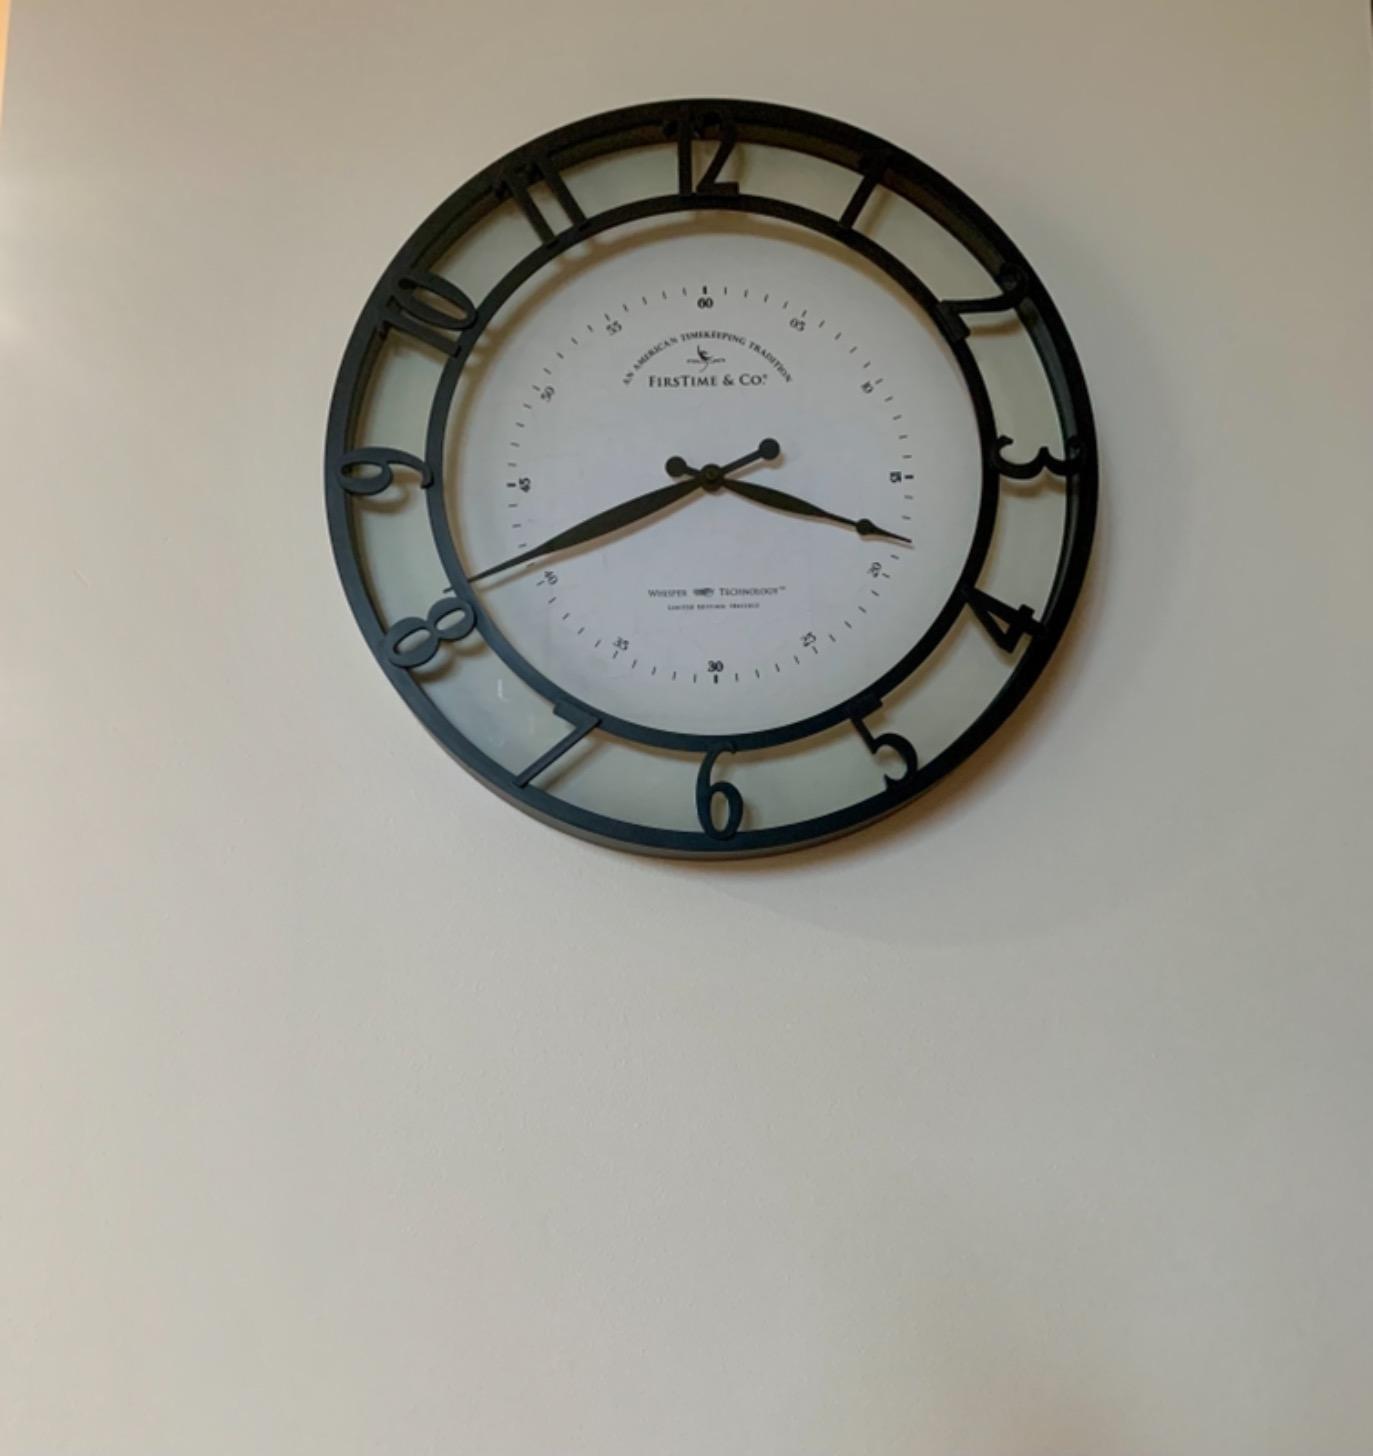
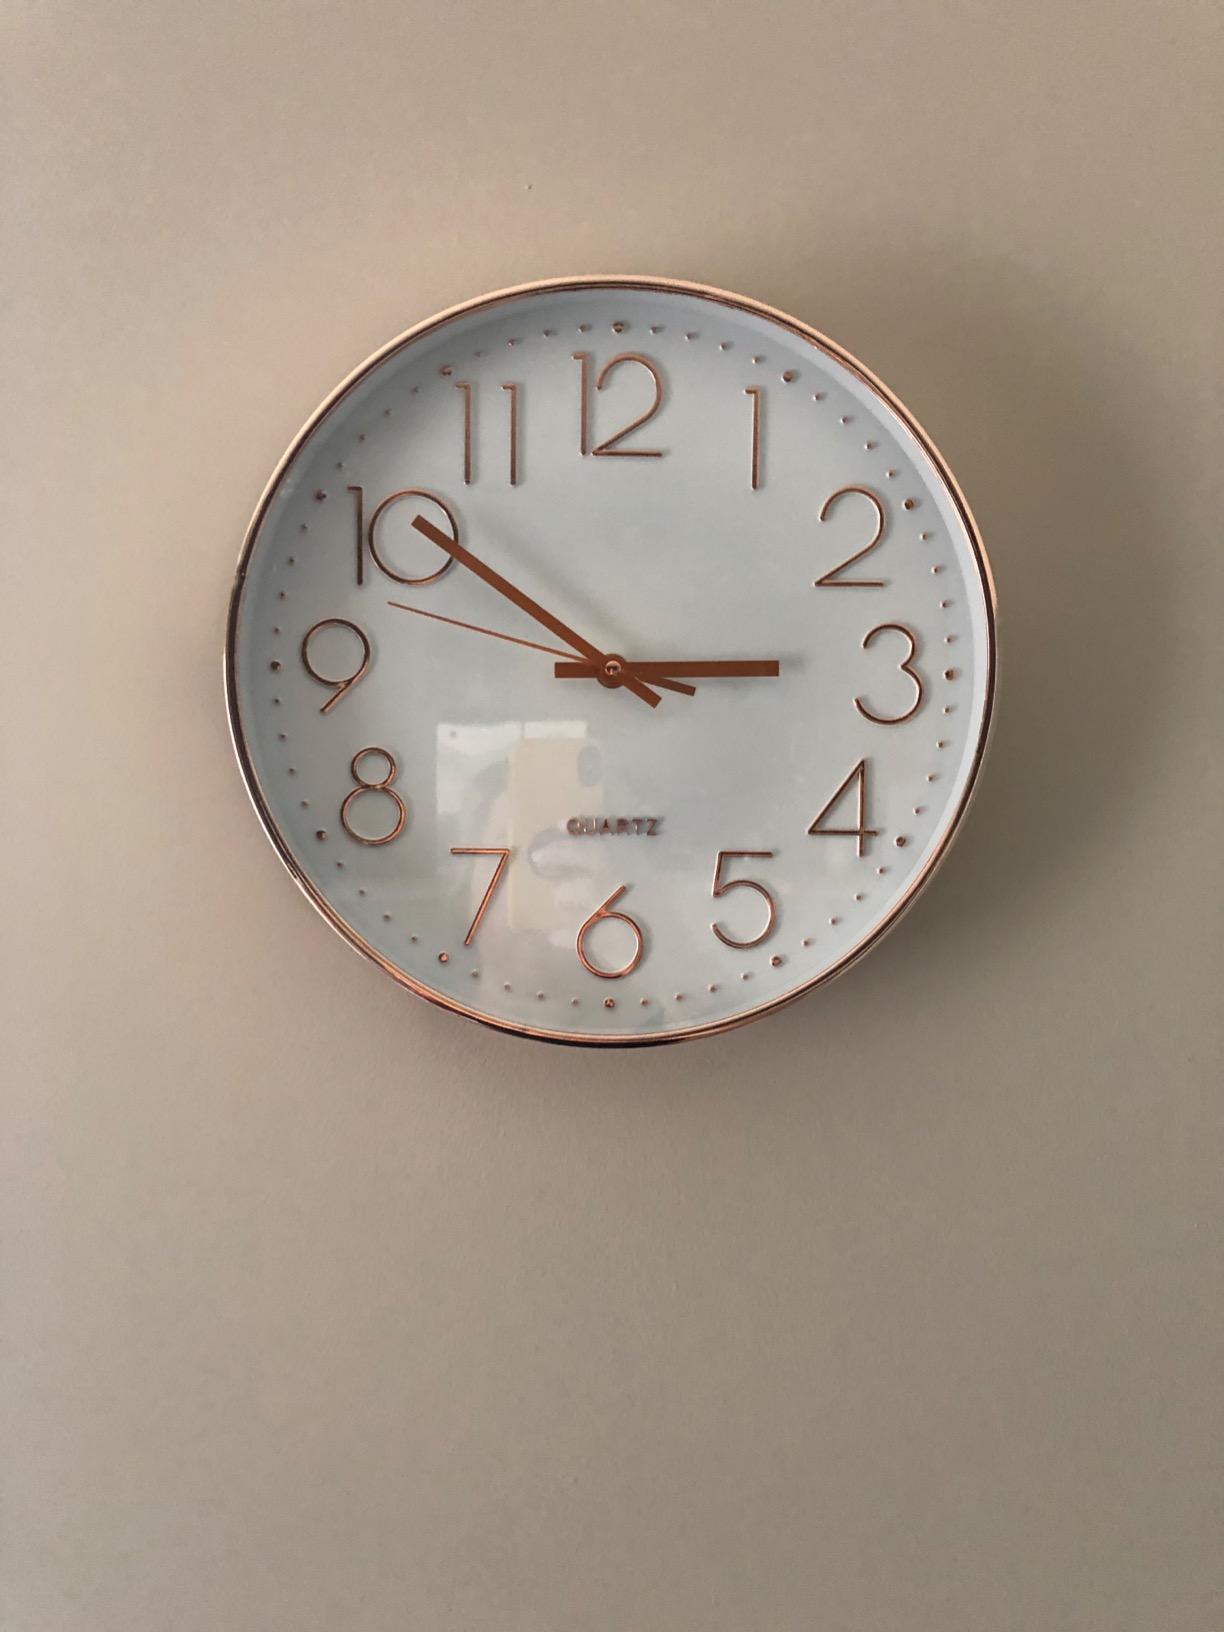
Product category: clock
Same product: no